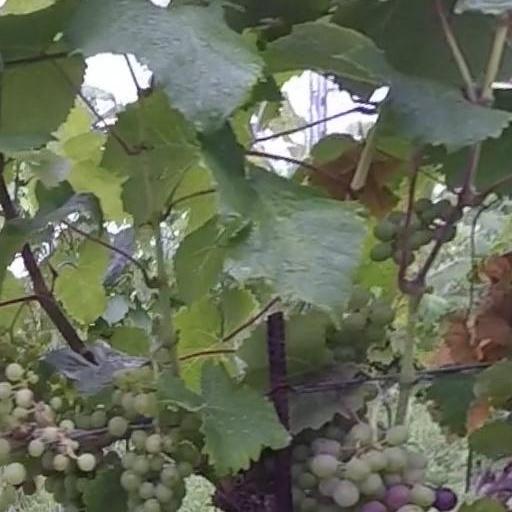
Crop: grape